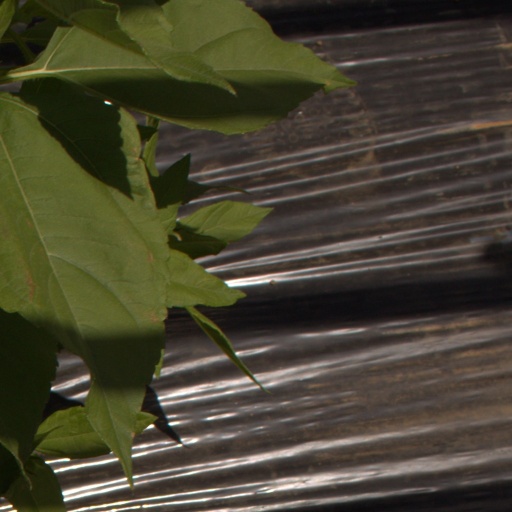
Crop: Jerusalem artichoke